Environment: real
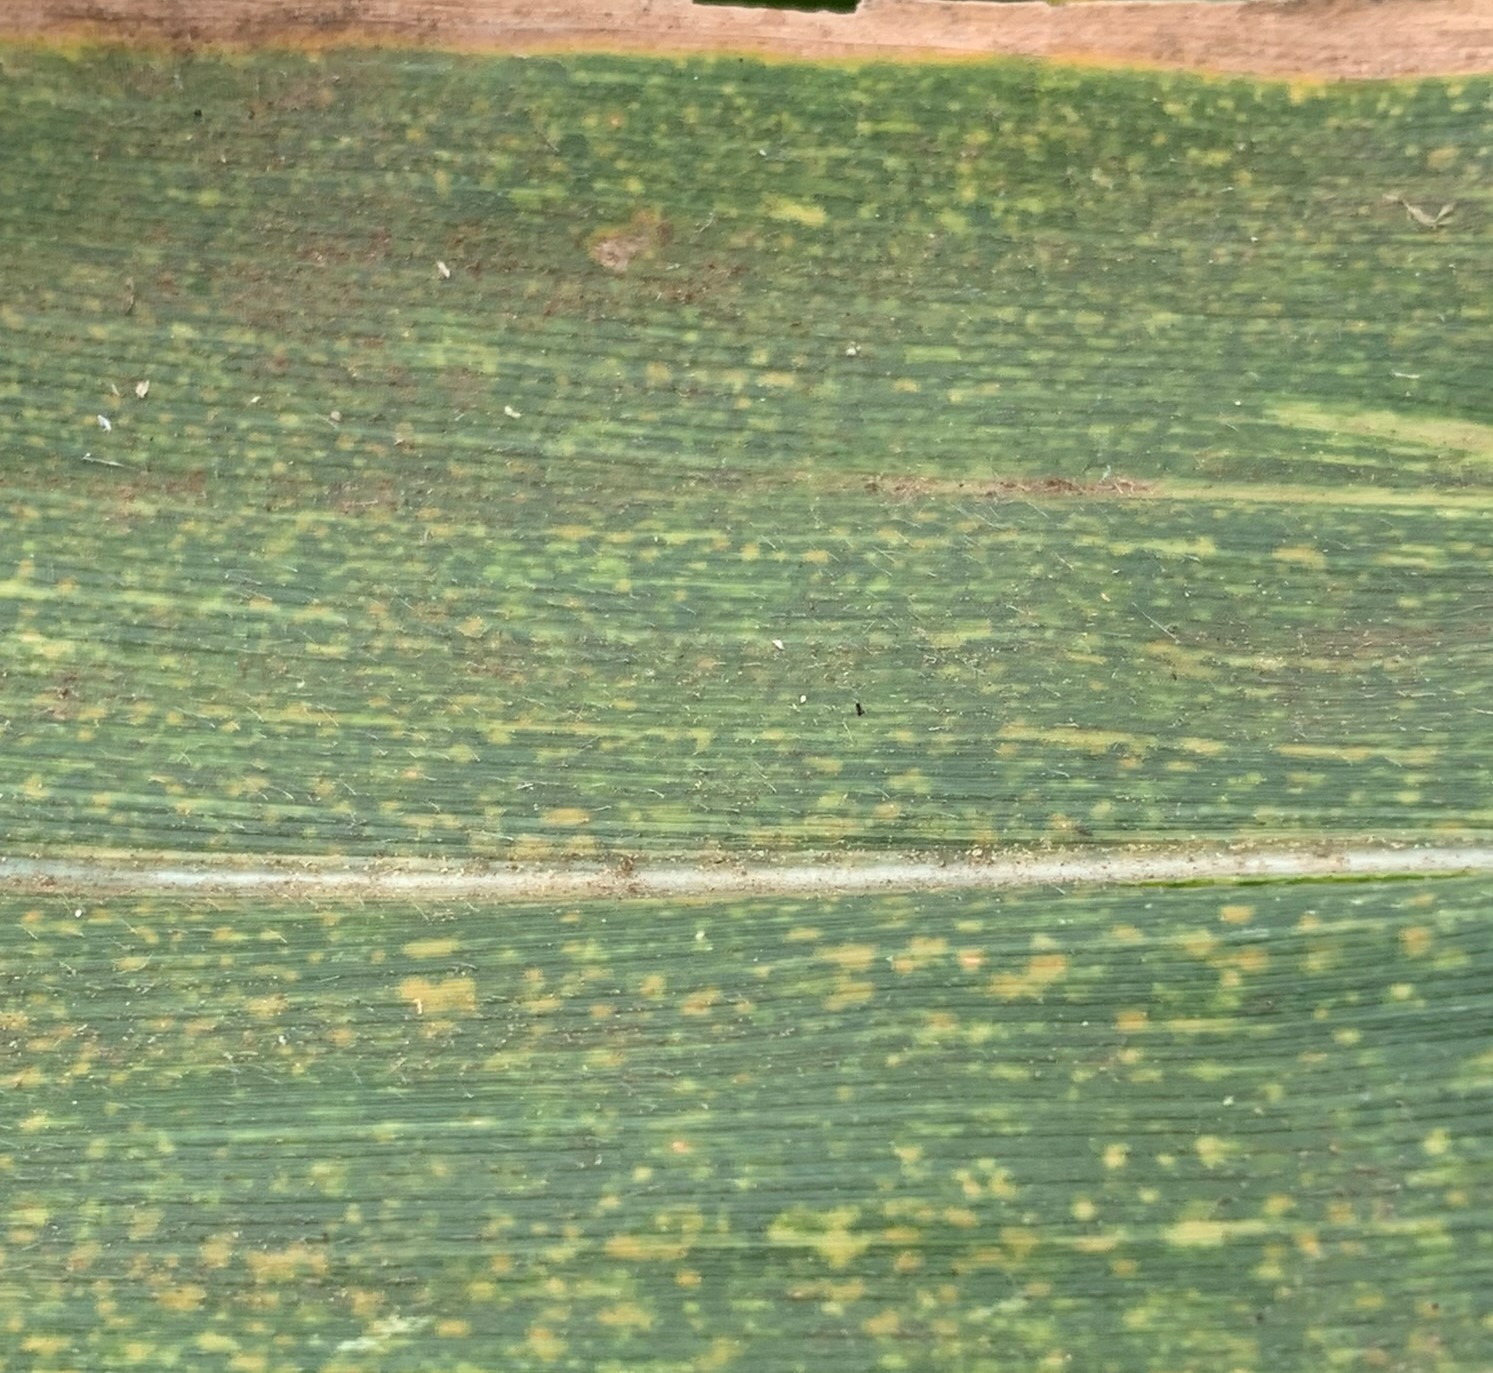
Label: lethal_necrosis